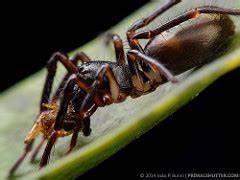
spider